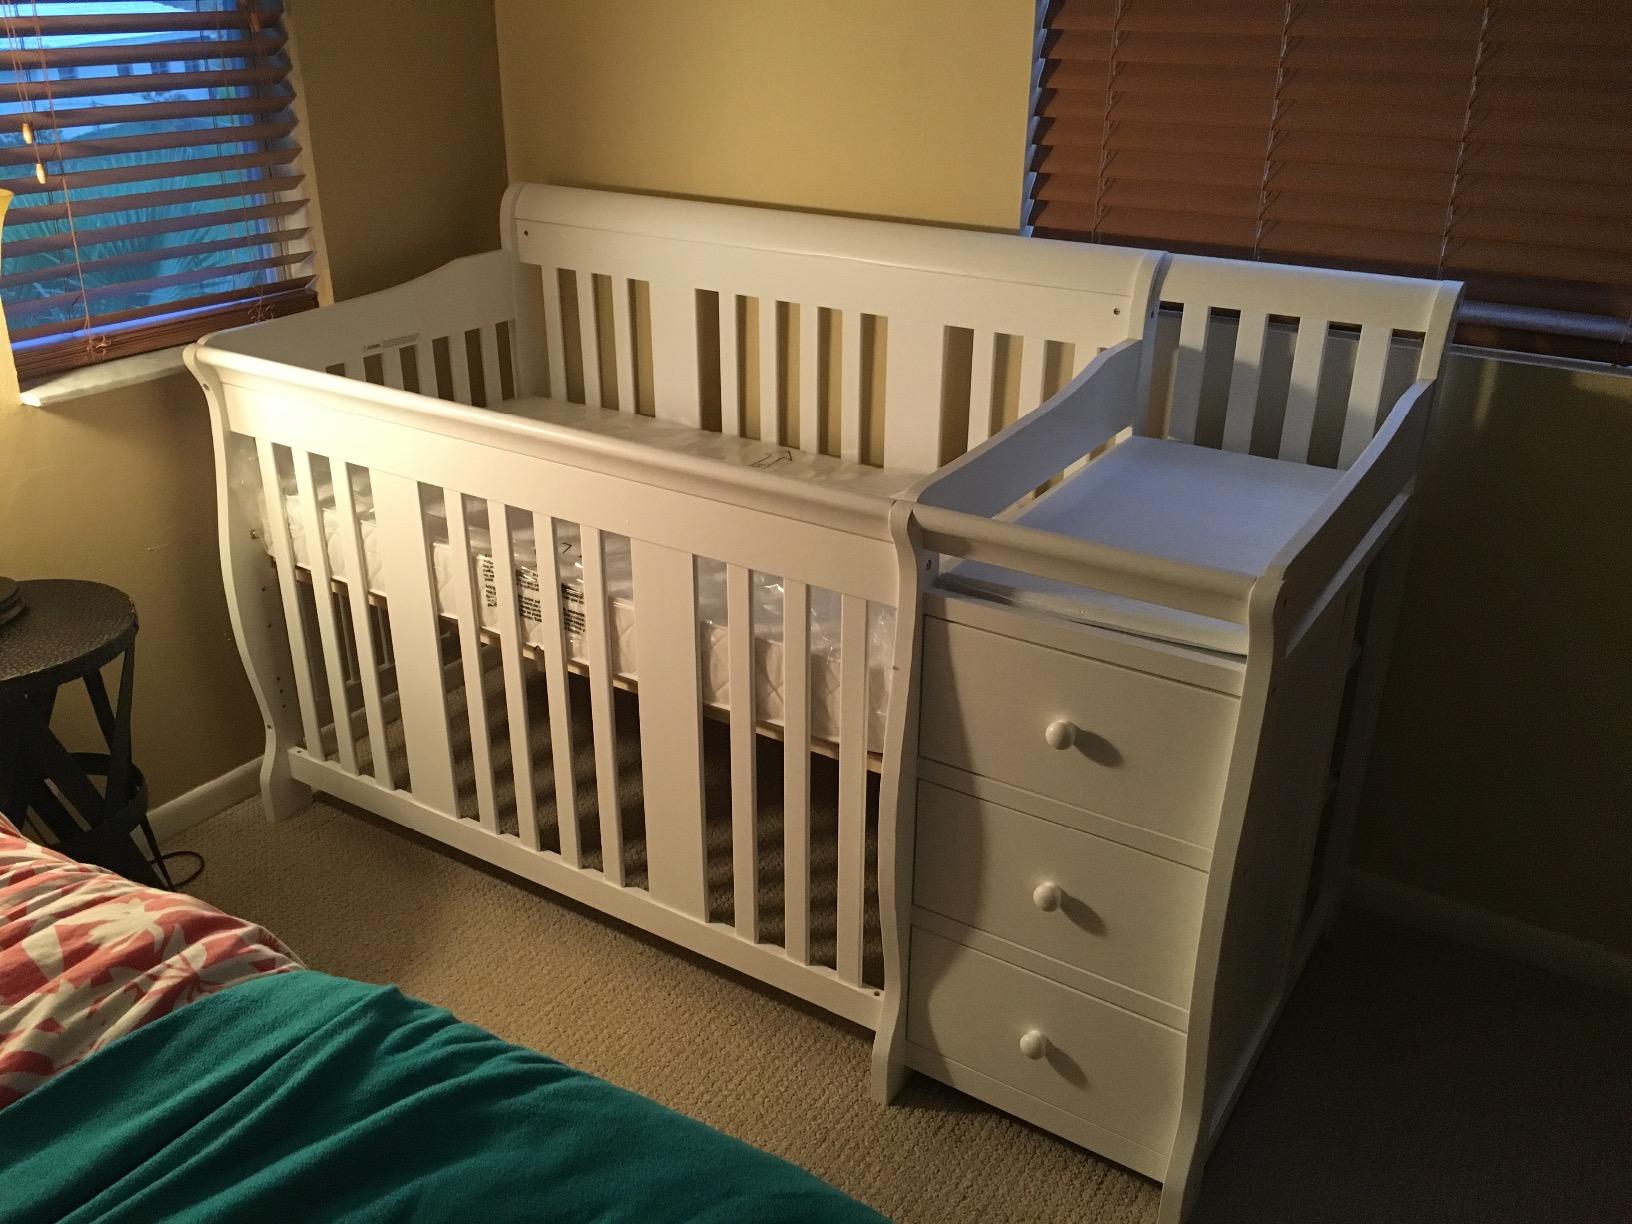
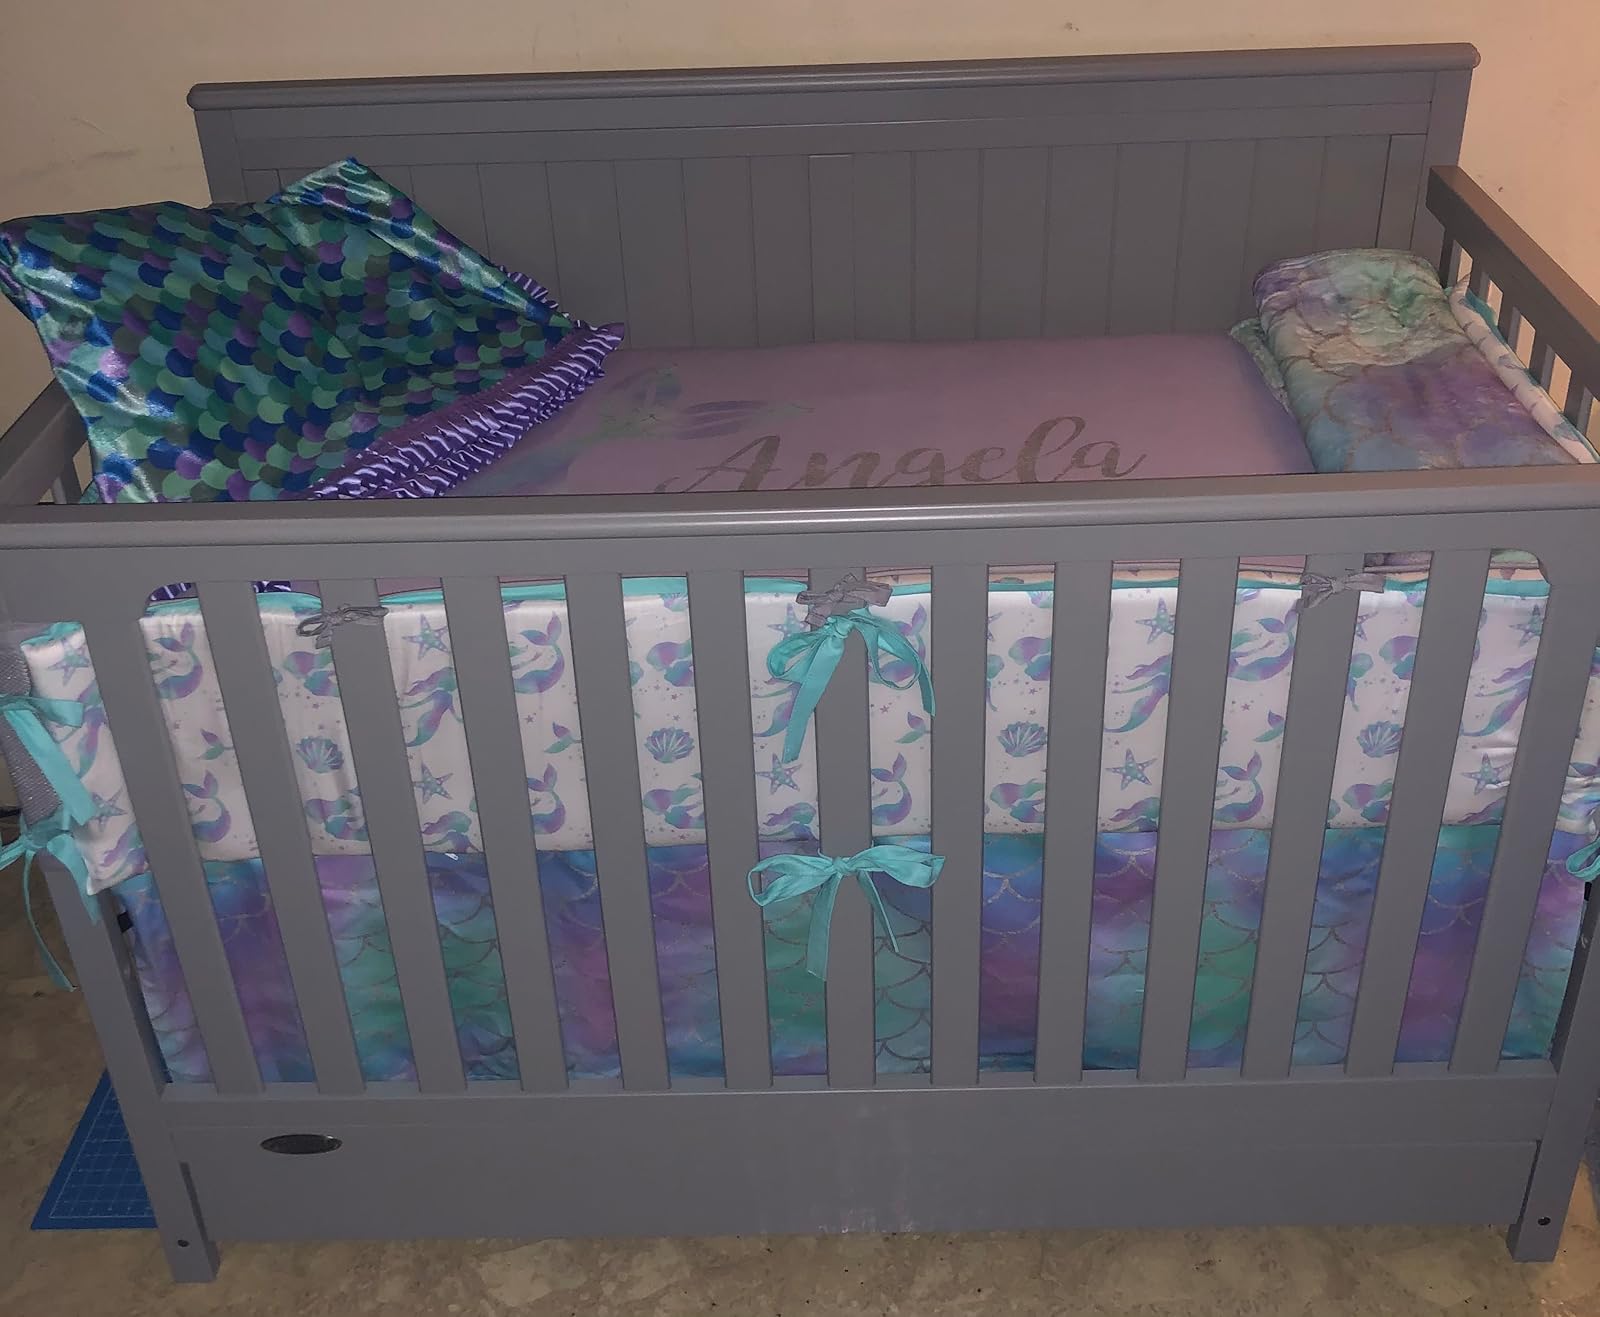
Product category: products_crib
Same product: no